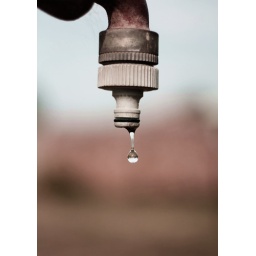
water dripping from a rusty tap in a garden